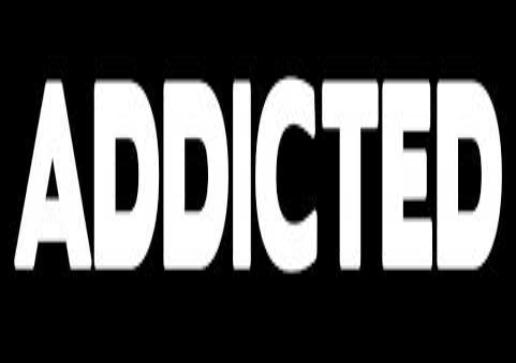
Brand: Addicted
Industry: Clothes